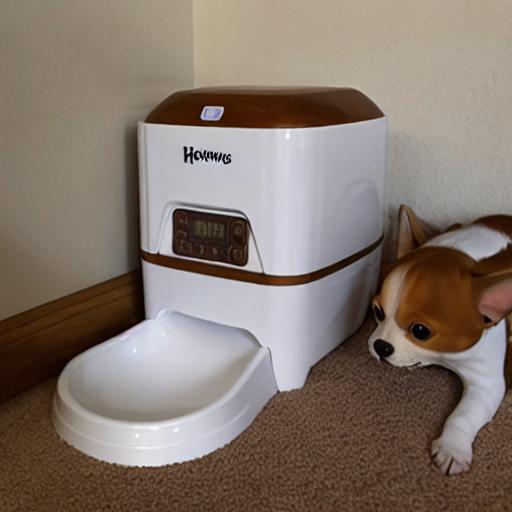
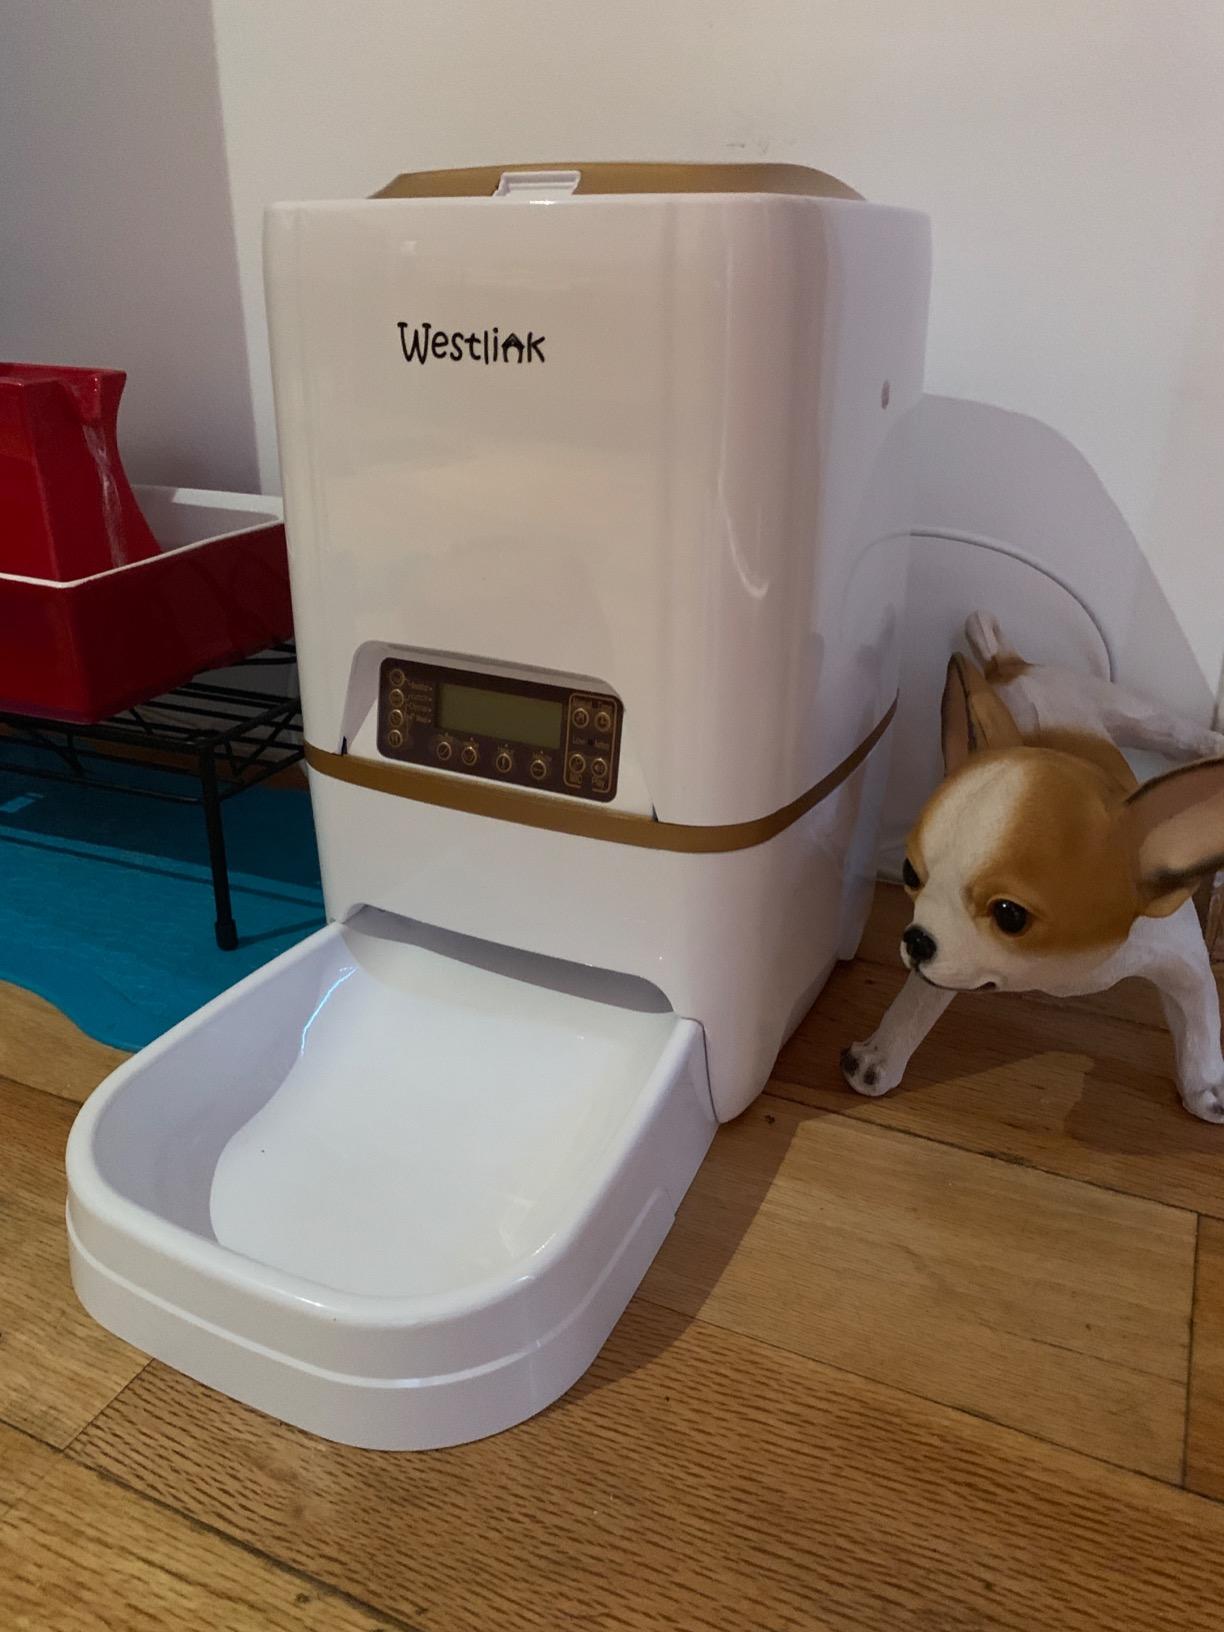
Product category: items_feeder
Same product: no